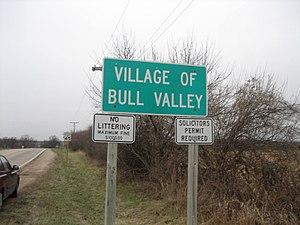
Bull Valley est un village du comté de McHenry dans l'Illinois, aux États-Unis. Situé au centre du comté, il est incorporé le 10 avril 1978.